Sixin Boulevard station

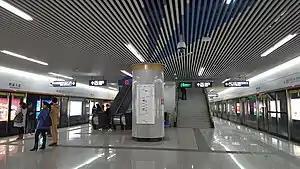

Sixin Boulevard Station, is a station of Line 3 of the Wuhan Metro system. Located in Caidian District, it entered service on December 28, 2015.